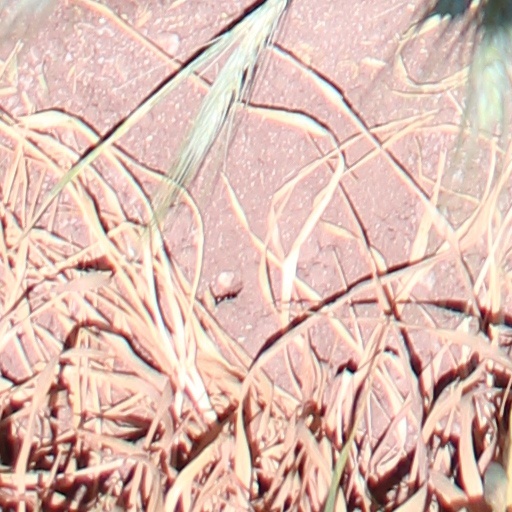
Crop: wheat